Maximilian armour

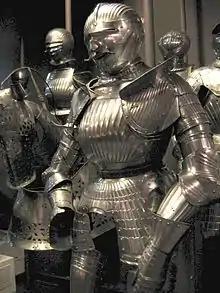
Maximilan armour with grotesque mask. In the background are two other Maximilian suits of armour with sparrow-beaked and bellows-shaped visors. Photo taken in the Polish Army Museum.

Maximilian armour is a modern term applied to the style of early 16th-century German plate armour associated with, and possibly first made for the Emperor Maximilian I. The armour is still white armour, made in plain steel, but it is decorated with many flutings that may also have played a role in deflecting the points and blades of assailants and increasing the structural strength of the plates. It is a transitional stage in the decoration of armour, after the plain steel surfaces of 15th-century armour and before the elaborate decoration and colouring with etching and other techniques of Renaissance armour. The armour is characterized by armets and close helmets with bellows visors; small fan-shaped narrow and parallel fluting—often covering most of the harness (but never the greaves); etching; work taken from woodcuts; sharply waisted cuirasses, and squared sabatons.